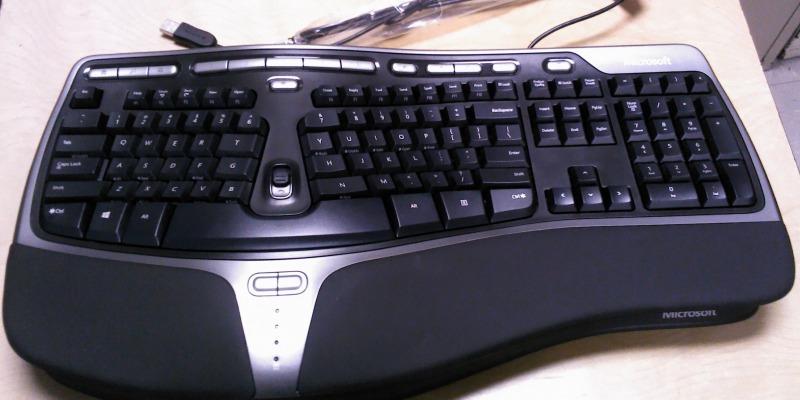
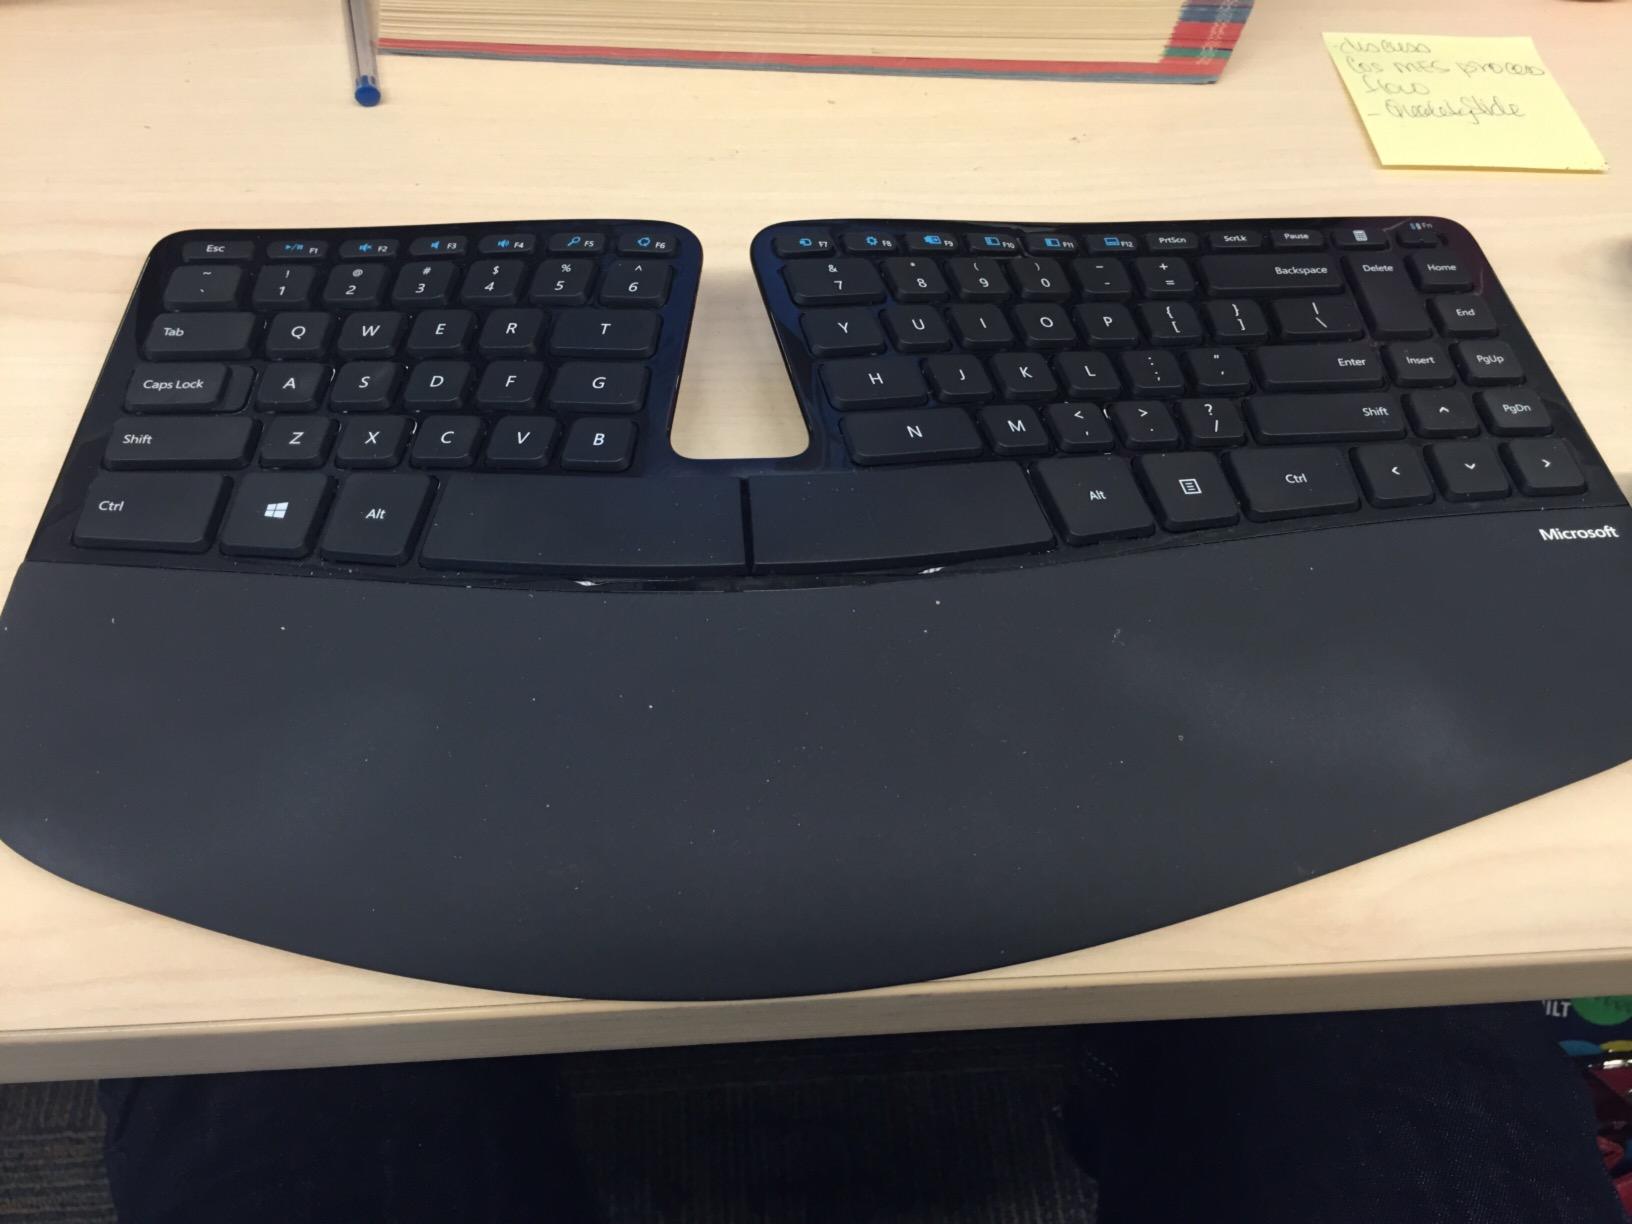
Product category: keyboard
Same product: no